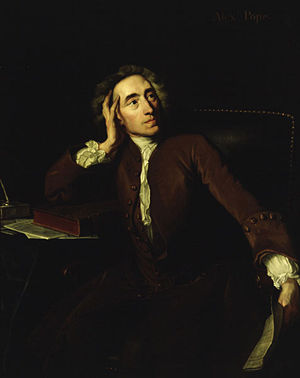
Alexander Pope
Alexander Pope
Alexander Pope var en engelsk digter, der var kendt for sine velformede, ofte satiriske vers.